Flamanville, Seine-Maritime

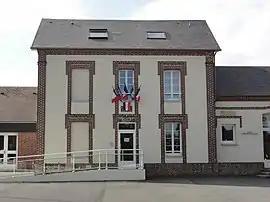
Town hall

Flamanville is a commune in the Seine-Maritime department in the Normandy region in northern France.